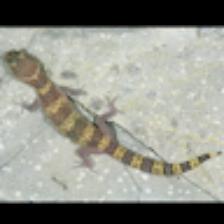
Label: NonHuman